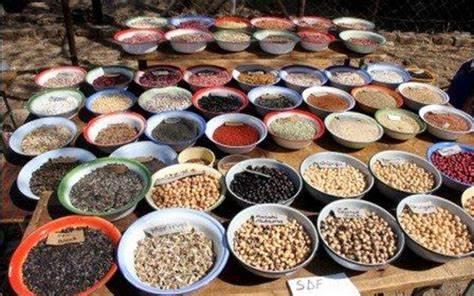
Mazingira yenye ardhi iliyokauka, kukiwa na mifereji midogo ya maji inayokatiza. Pembezoni kukiwa na vichaka pamoja na miti mirefu. Sehemu hiyo ikionekana kuwa ilikuwa ni ya mto unaopitisha maji lakini yamekauka.